Alan Bennett (footballer, born 1981)

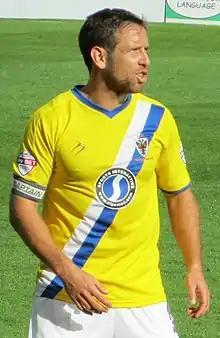
Bennett playing as captain for AFC Wimbledon in 2013

Following his contract termination, he signed for fellow League Two team AFC Wimbledon also on 31 January 2013. The ability and experience Bennett brought to the AFC Wimbledon defence in the second half of the 2012–13 season helped "The Dons" avoid relegation from the Football League and remain a League Two team for a third successive season.